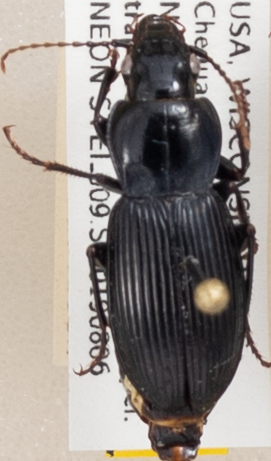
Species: Pterostichus novus
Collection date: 2019-08-06
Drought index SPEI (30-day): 0.608
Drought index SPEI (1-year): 1.45
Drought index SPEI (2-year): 1.13